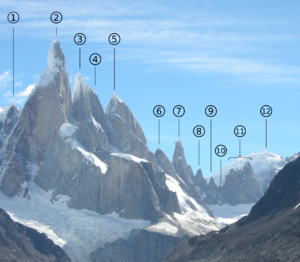
Le Torre Egger est une montagne du champ de glace Sud de Patagonie en Amérique du Sud. Il est situé dans une région disputée entre l'Argentine et le Chili. Il est situé à l'ouest du cerro Chaltén, connu aussi sous le nom de Fitz Roy. Le pic se trouve entre le cerro Torre, le plus haut pic de la chaîne et le cerro Standhardt.
Le cerro Standhardt ou Aguja Standhardt est un sommet de Patagonie situé à la frontière entre l'Argentine et le Chili. C'est le plus élevé d'une chaîne de quatre sommets : le cerro Torre, la Torre Egger, la Punta Herron et le cerro Standhardt. Il a été nommé en l'honneur du photographe et naturaliste allemand Ernst Standhardt.